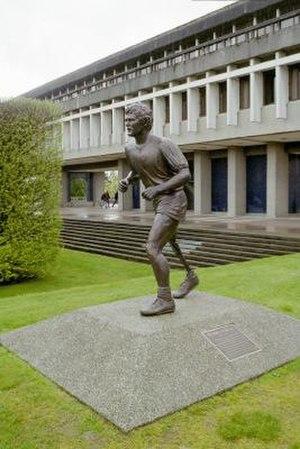
Terrance Stanley Fox, dit Terry Fox, est un athlète canadien, humanitaire et militant pour la recherche dédiée au traitement du cancer, né le 28 juillet 1958 à Winnipeg et mort le 28 juin 1981 à New Westminster.